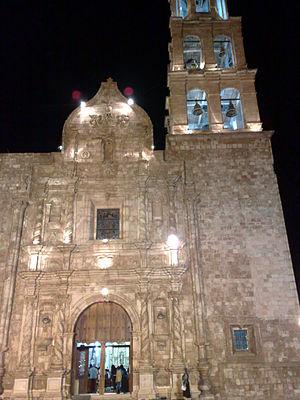
Selon le site officiel du Secrétariat du Tourisme, en juin 2019 le Mexique comptait 121 pueblos mágicos répartis dans 31 états de la fédération.